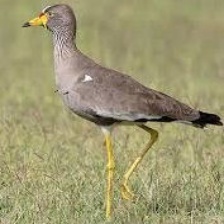
Species: WATTLED LAPWING
Scientific name: VANELLUS INDICUS